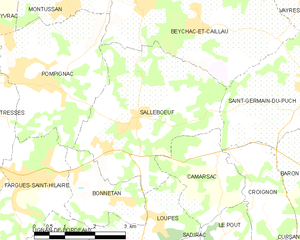
Sallebœuf est une commune du Sud-Ouest de la France, située dans le département de la Gironde en région Nouvelle-Aquitaine.